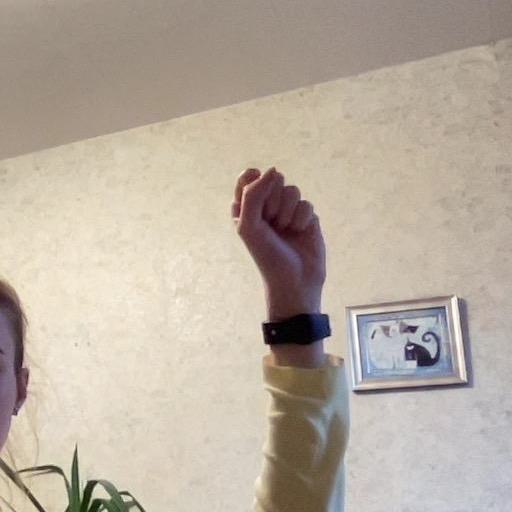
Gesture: fist